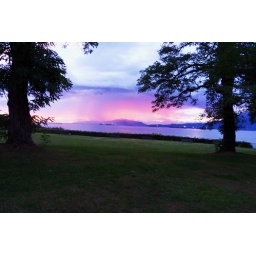
haze over the water from forest fires